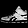
Label: Sneaker